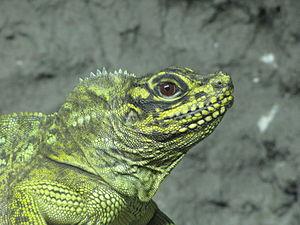
Hydrosaurus pustulatus est une espèce de sauriens de la famille des Agamidae.